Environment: real
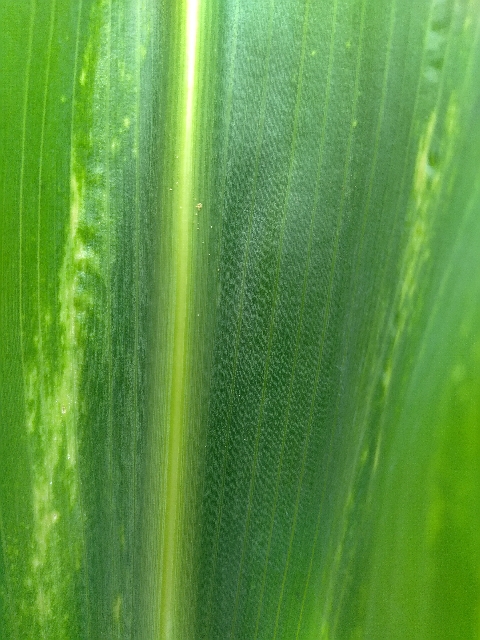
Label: lethal_necrosis